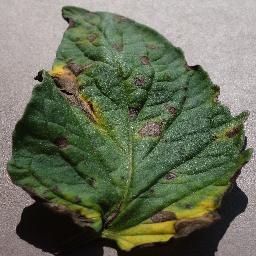
Label: Tomato___Early_blight